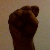
The image shows a hand gesture representing the letter 'S' in Indian Sign Language.